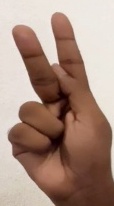
ASL sign: K